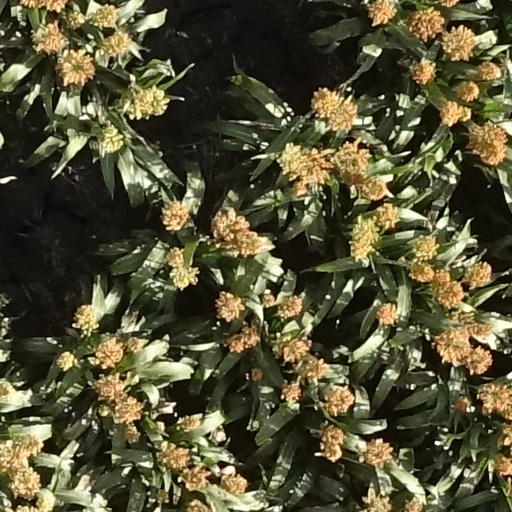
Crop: sorghum